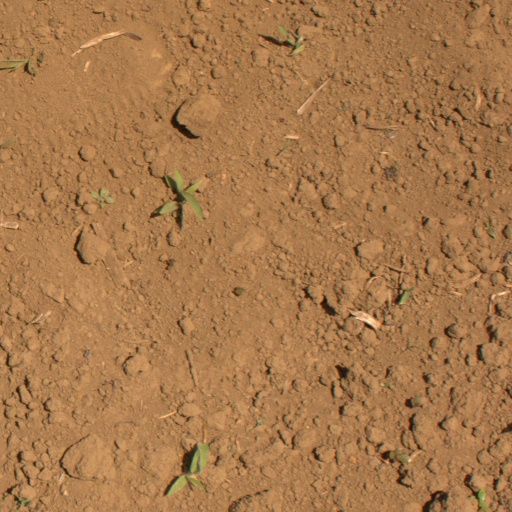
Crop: Jerusalem artichoke